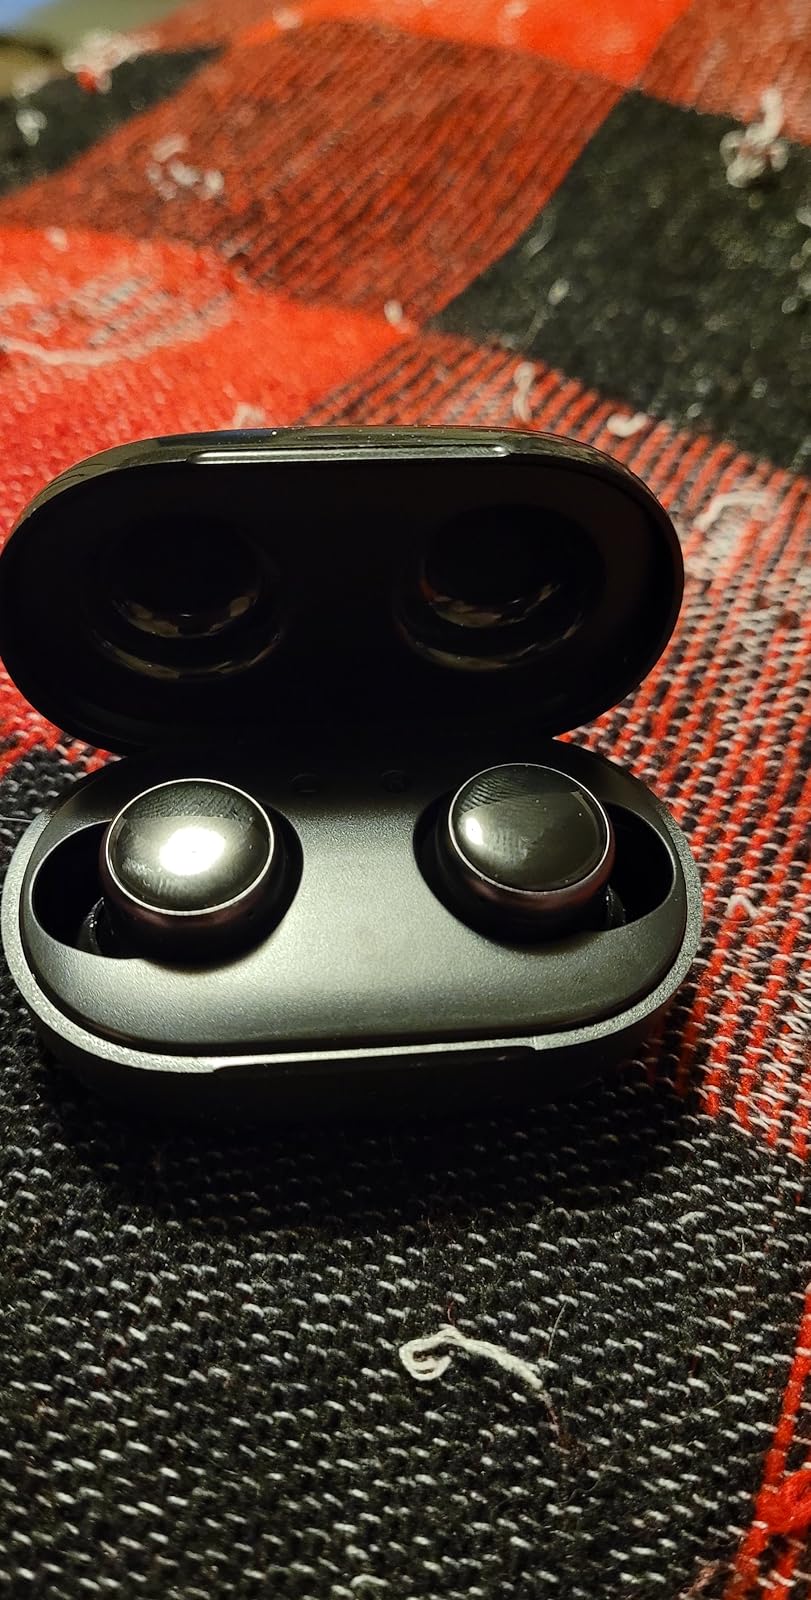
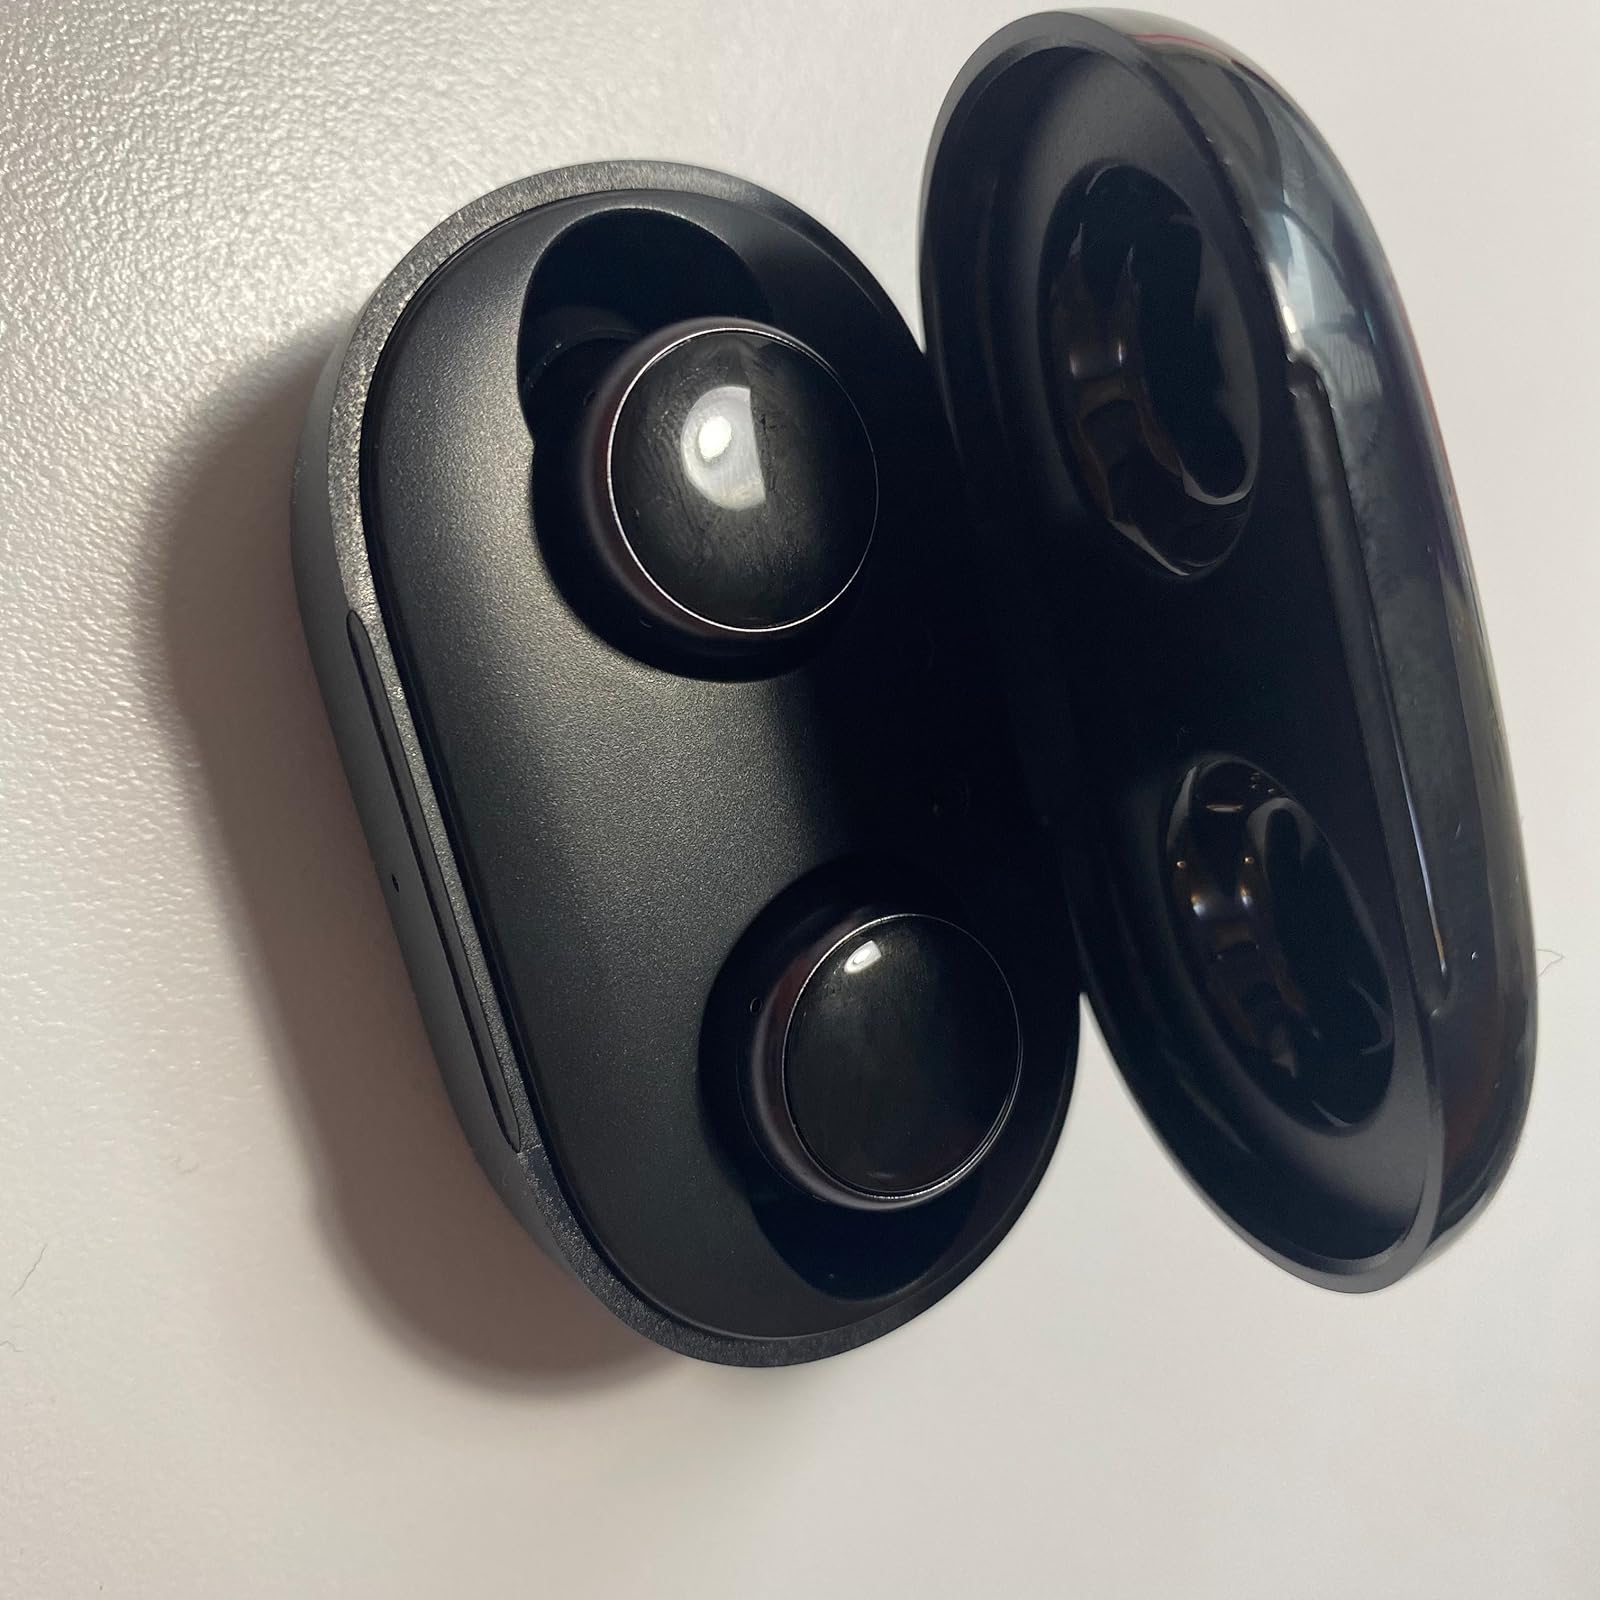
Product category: earbuds
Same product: yes